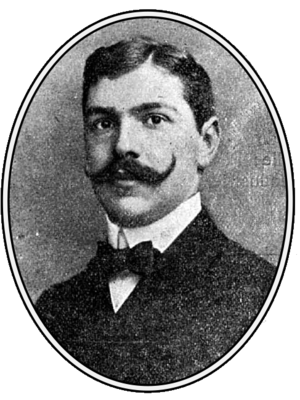
Aristide Blank est un homme d'affaires et économiste roumain de l'entre-deux-guerres.